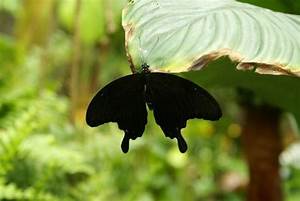
Label: farfalla